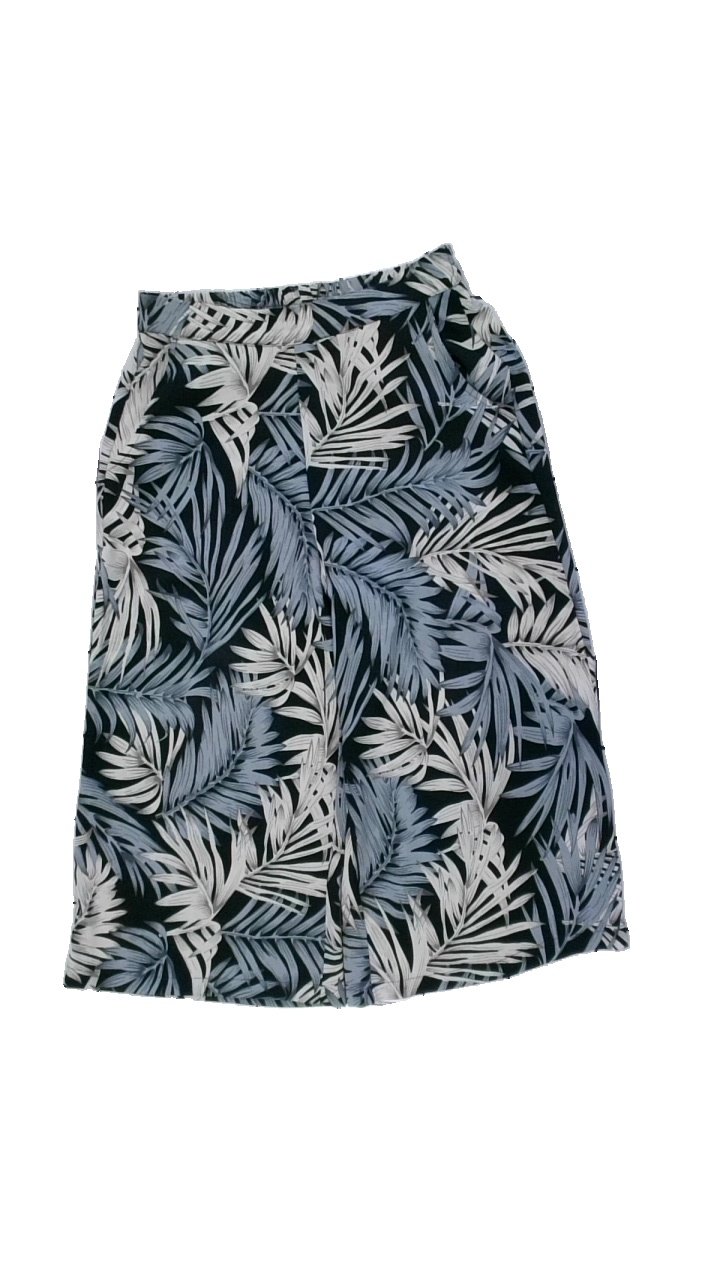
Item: Trousers (Ladies)
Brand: Isolde
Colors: Multicolor, Black, Blue, White
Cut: Loose
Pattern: Floral print
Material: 100% polyester
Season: All
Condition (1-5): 3
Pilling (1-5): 5
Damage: ripped threading at the waistband
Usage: Export
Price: <50